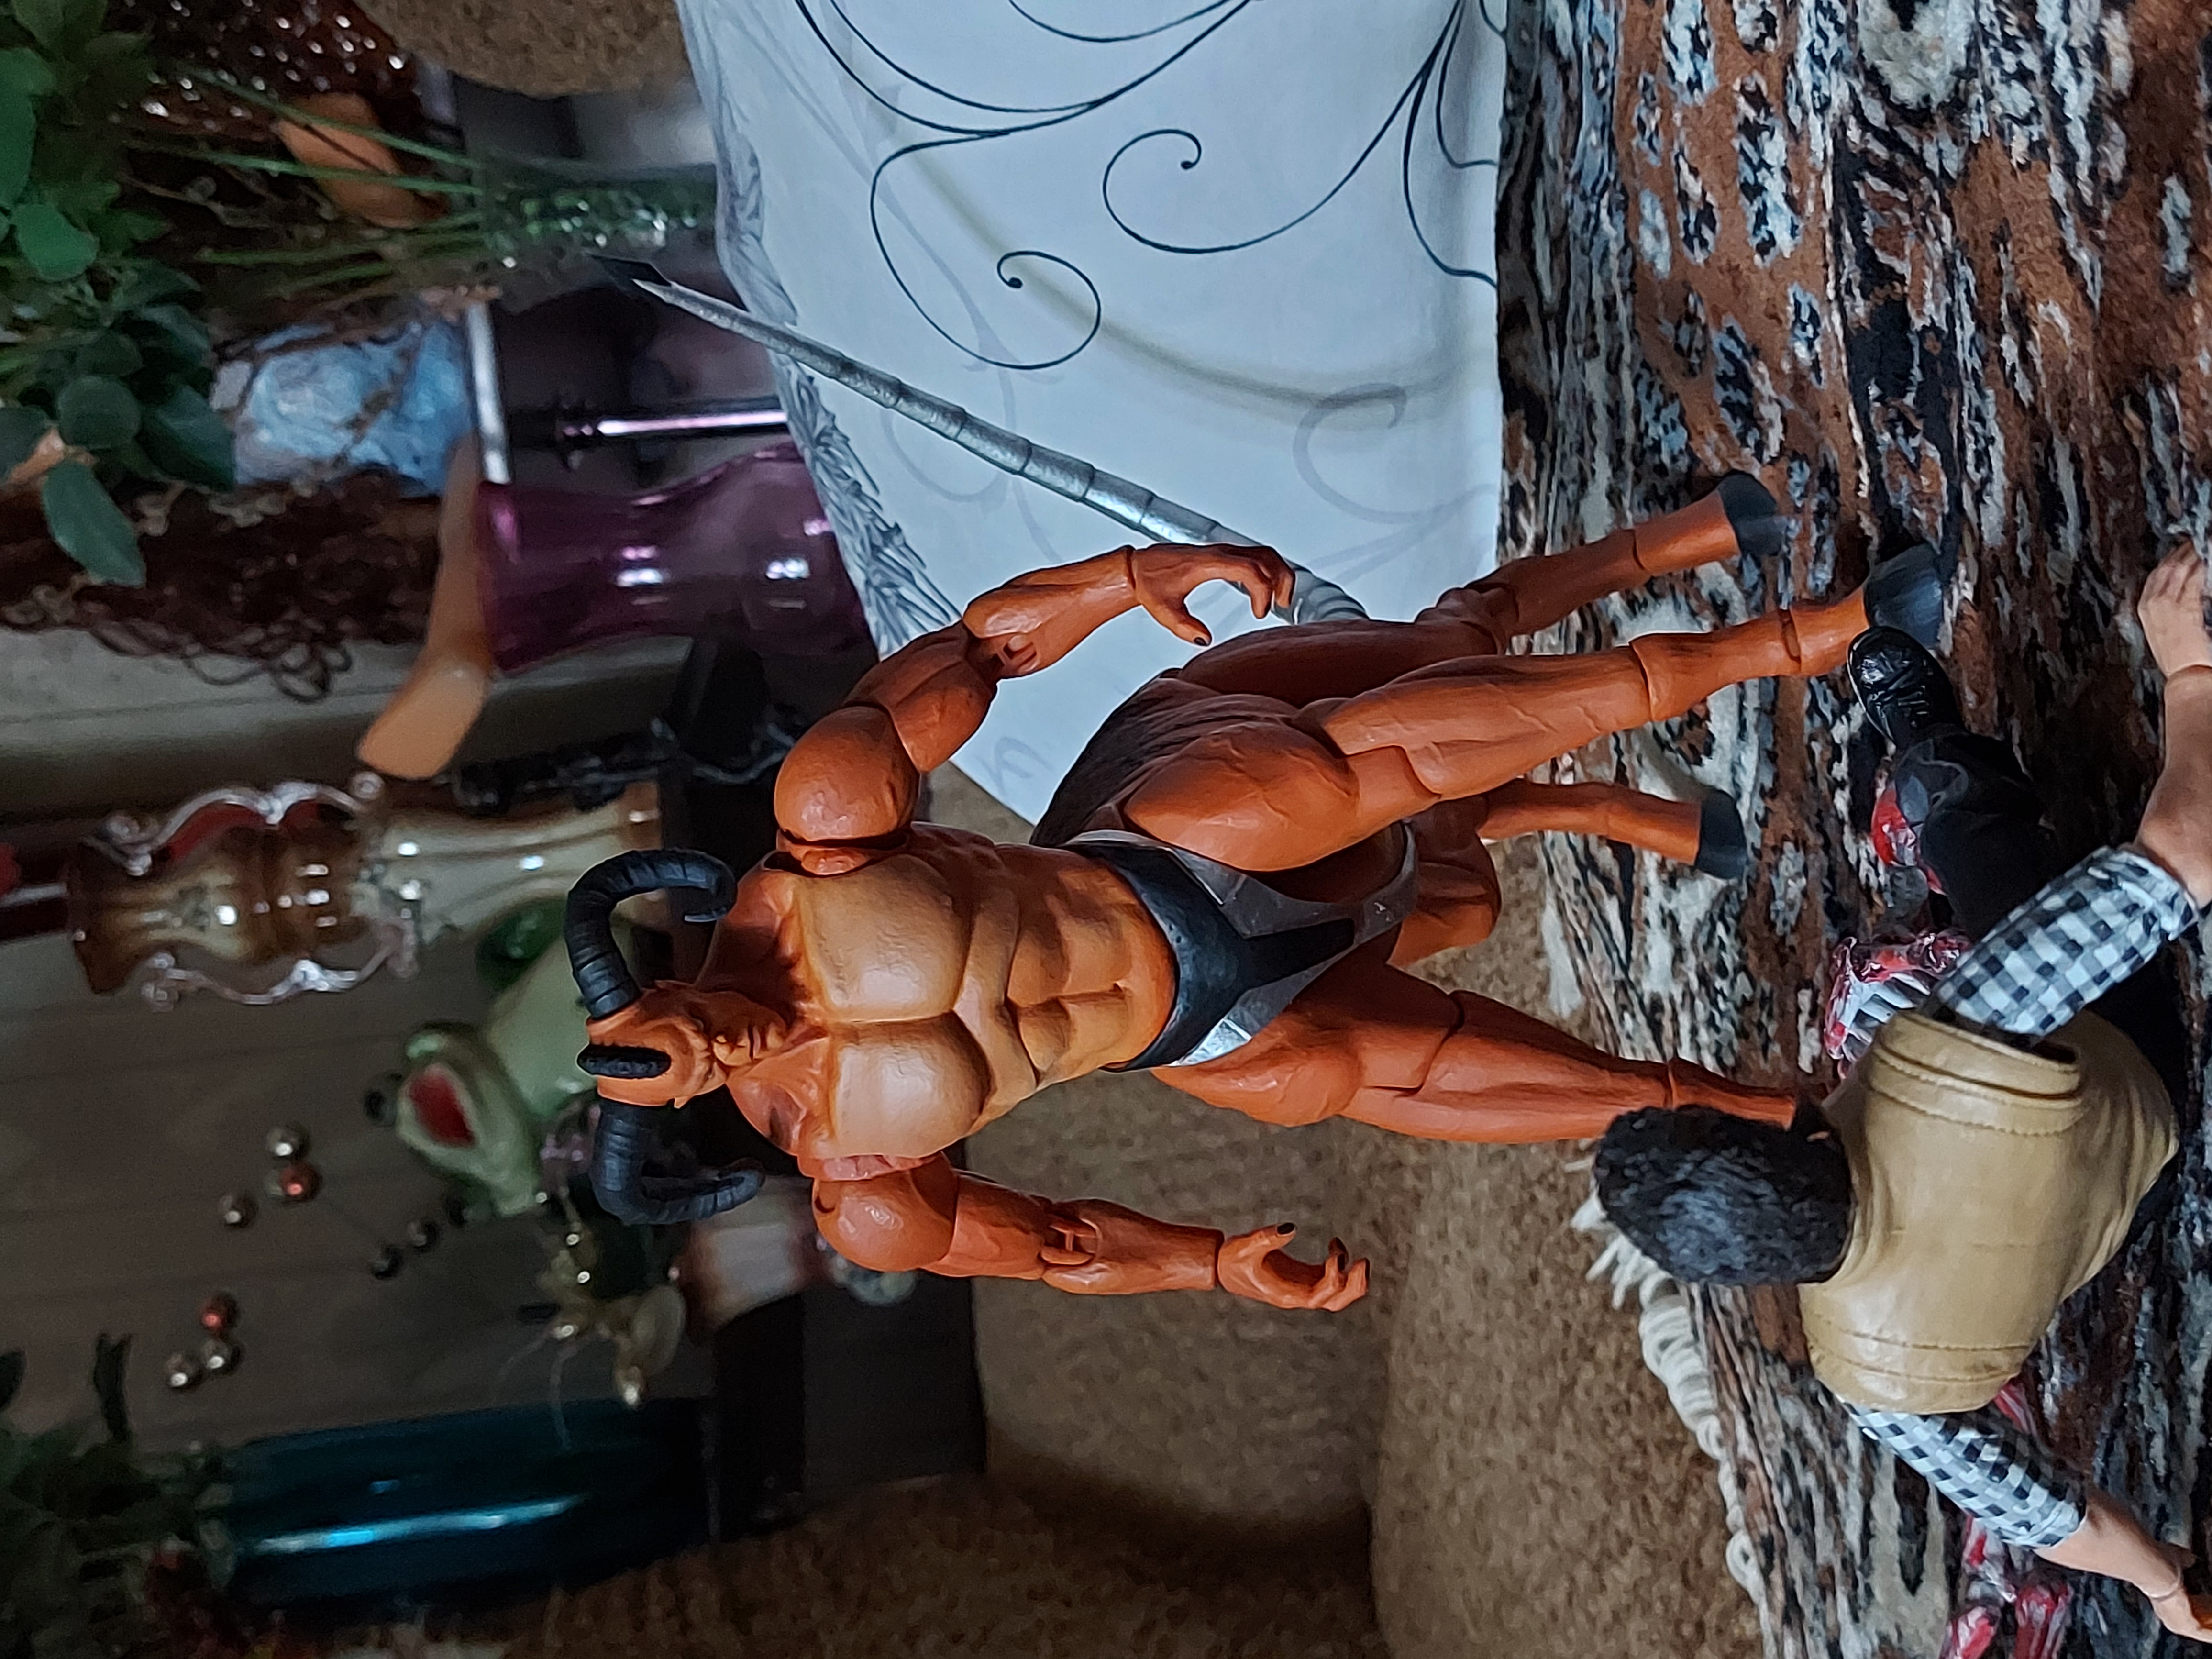
Shokan, storm, collectibles, warrior, fighter, action, figure, glasses, shorts, hat, leg, plant, thigh, black hair, brassiere, lingerie, fun, tree, human leg, event, leisure, trunk, swimwear, boot, chest, undergarment, cg artwork, Barechested, flesh, sunglasses, fashion accessory, abdomen, eyewear, festival, sandal, fiction, costume